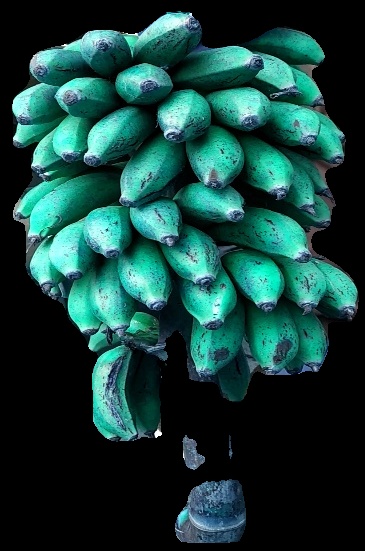
Variety: rasbale
Grade: grade3